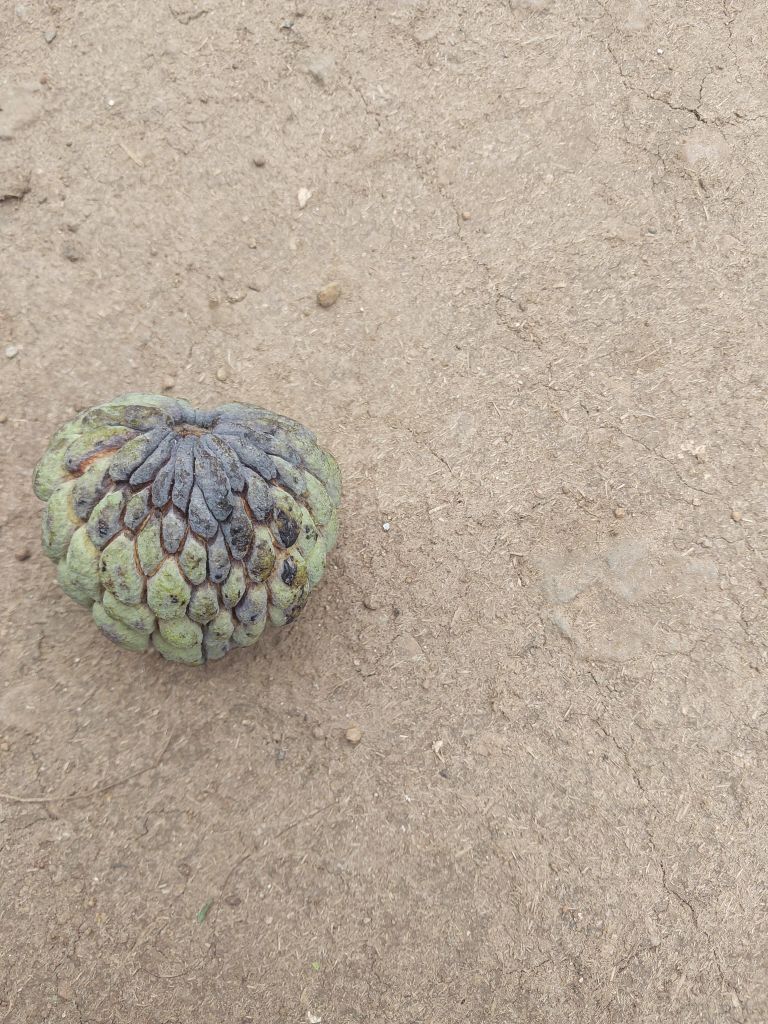
Disease label: Blank Canker